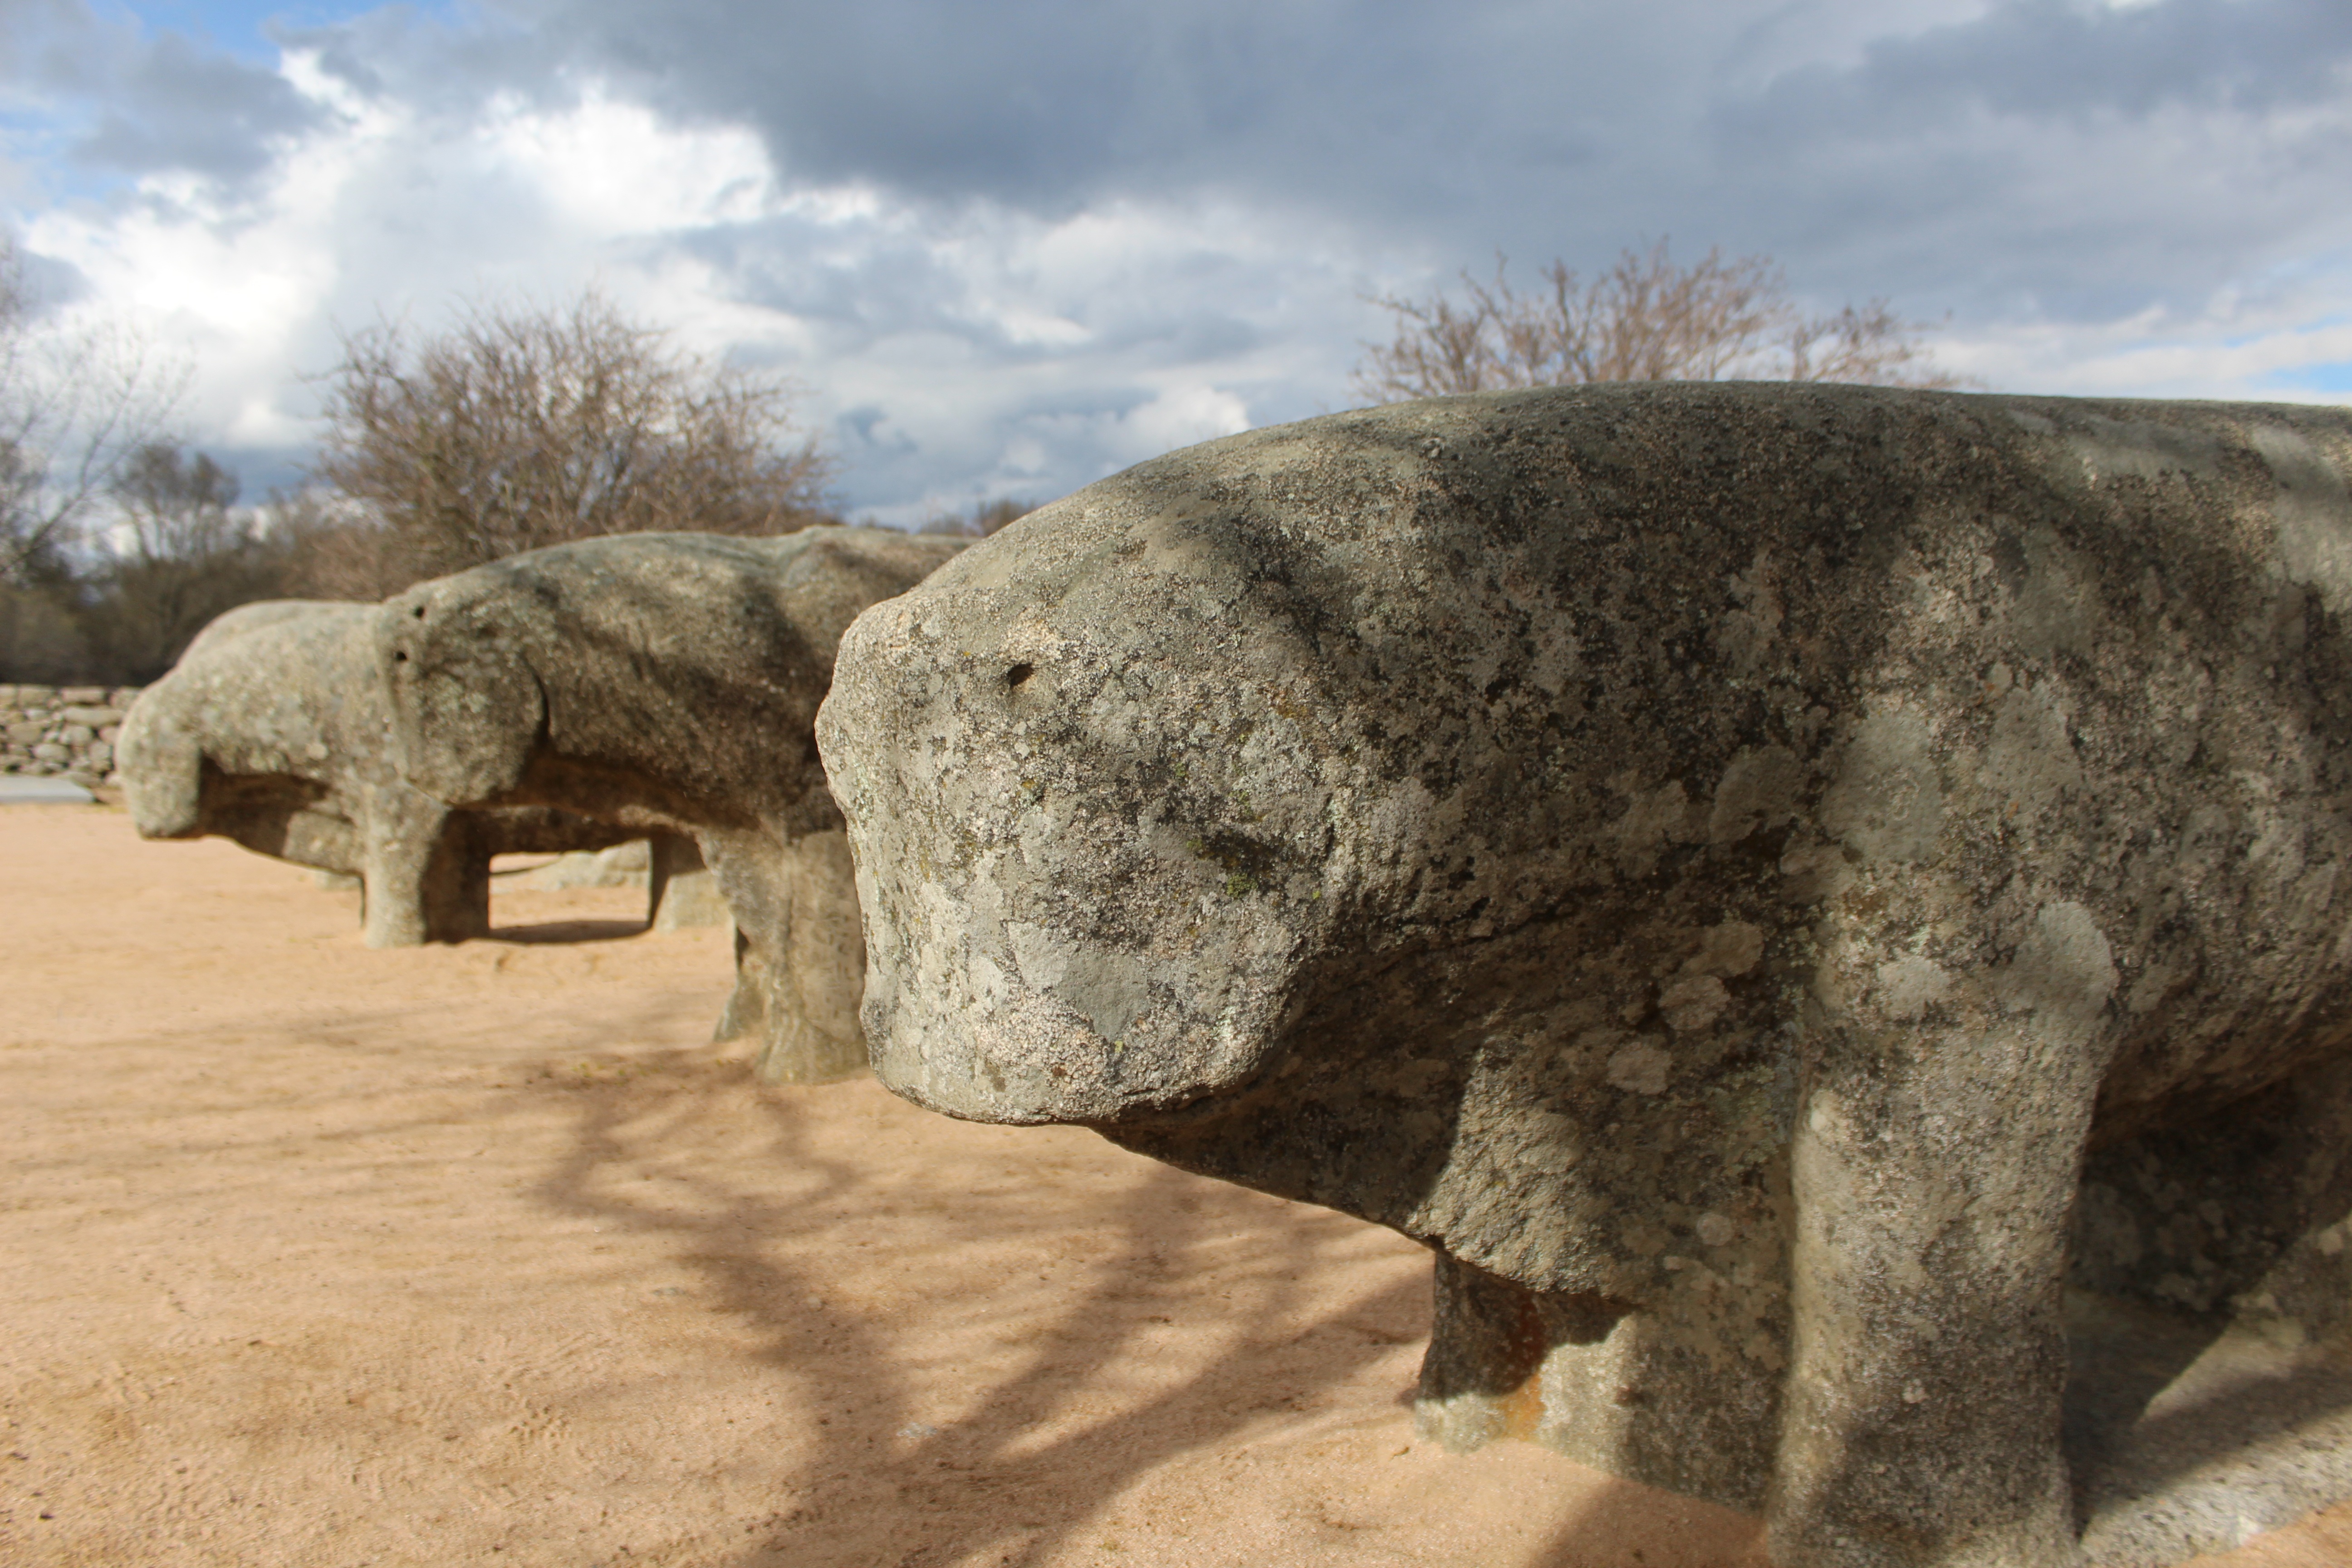
sand, rock, sheep, sculpture, statues, bulls, prehistoric, avila, ancient history, cattle like mammal, bulls of guisando, guisando